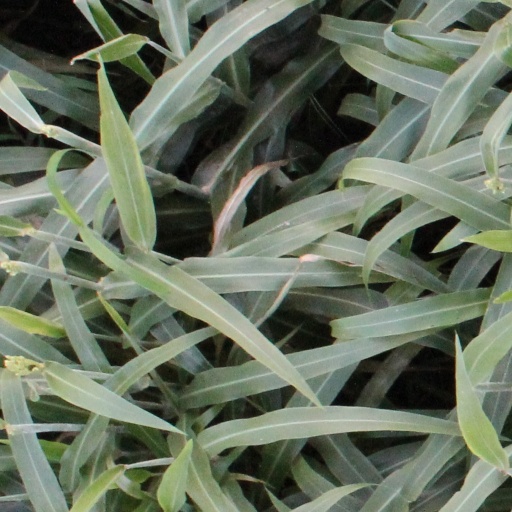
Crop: sorghum